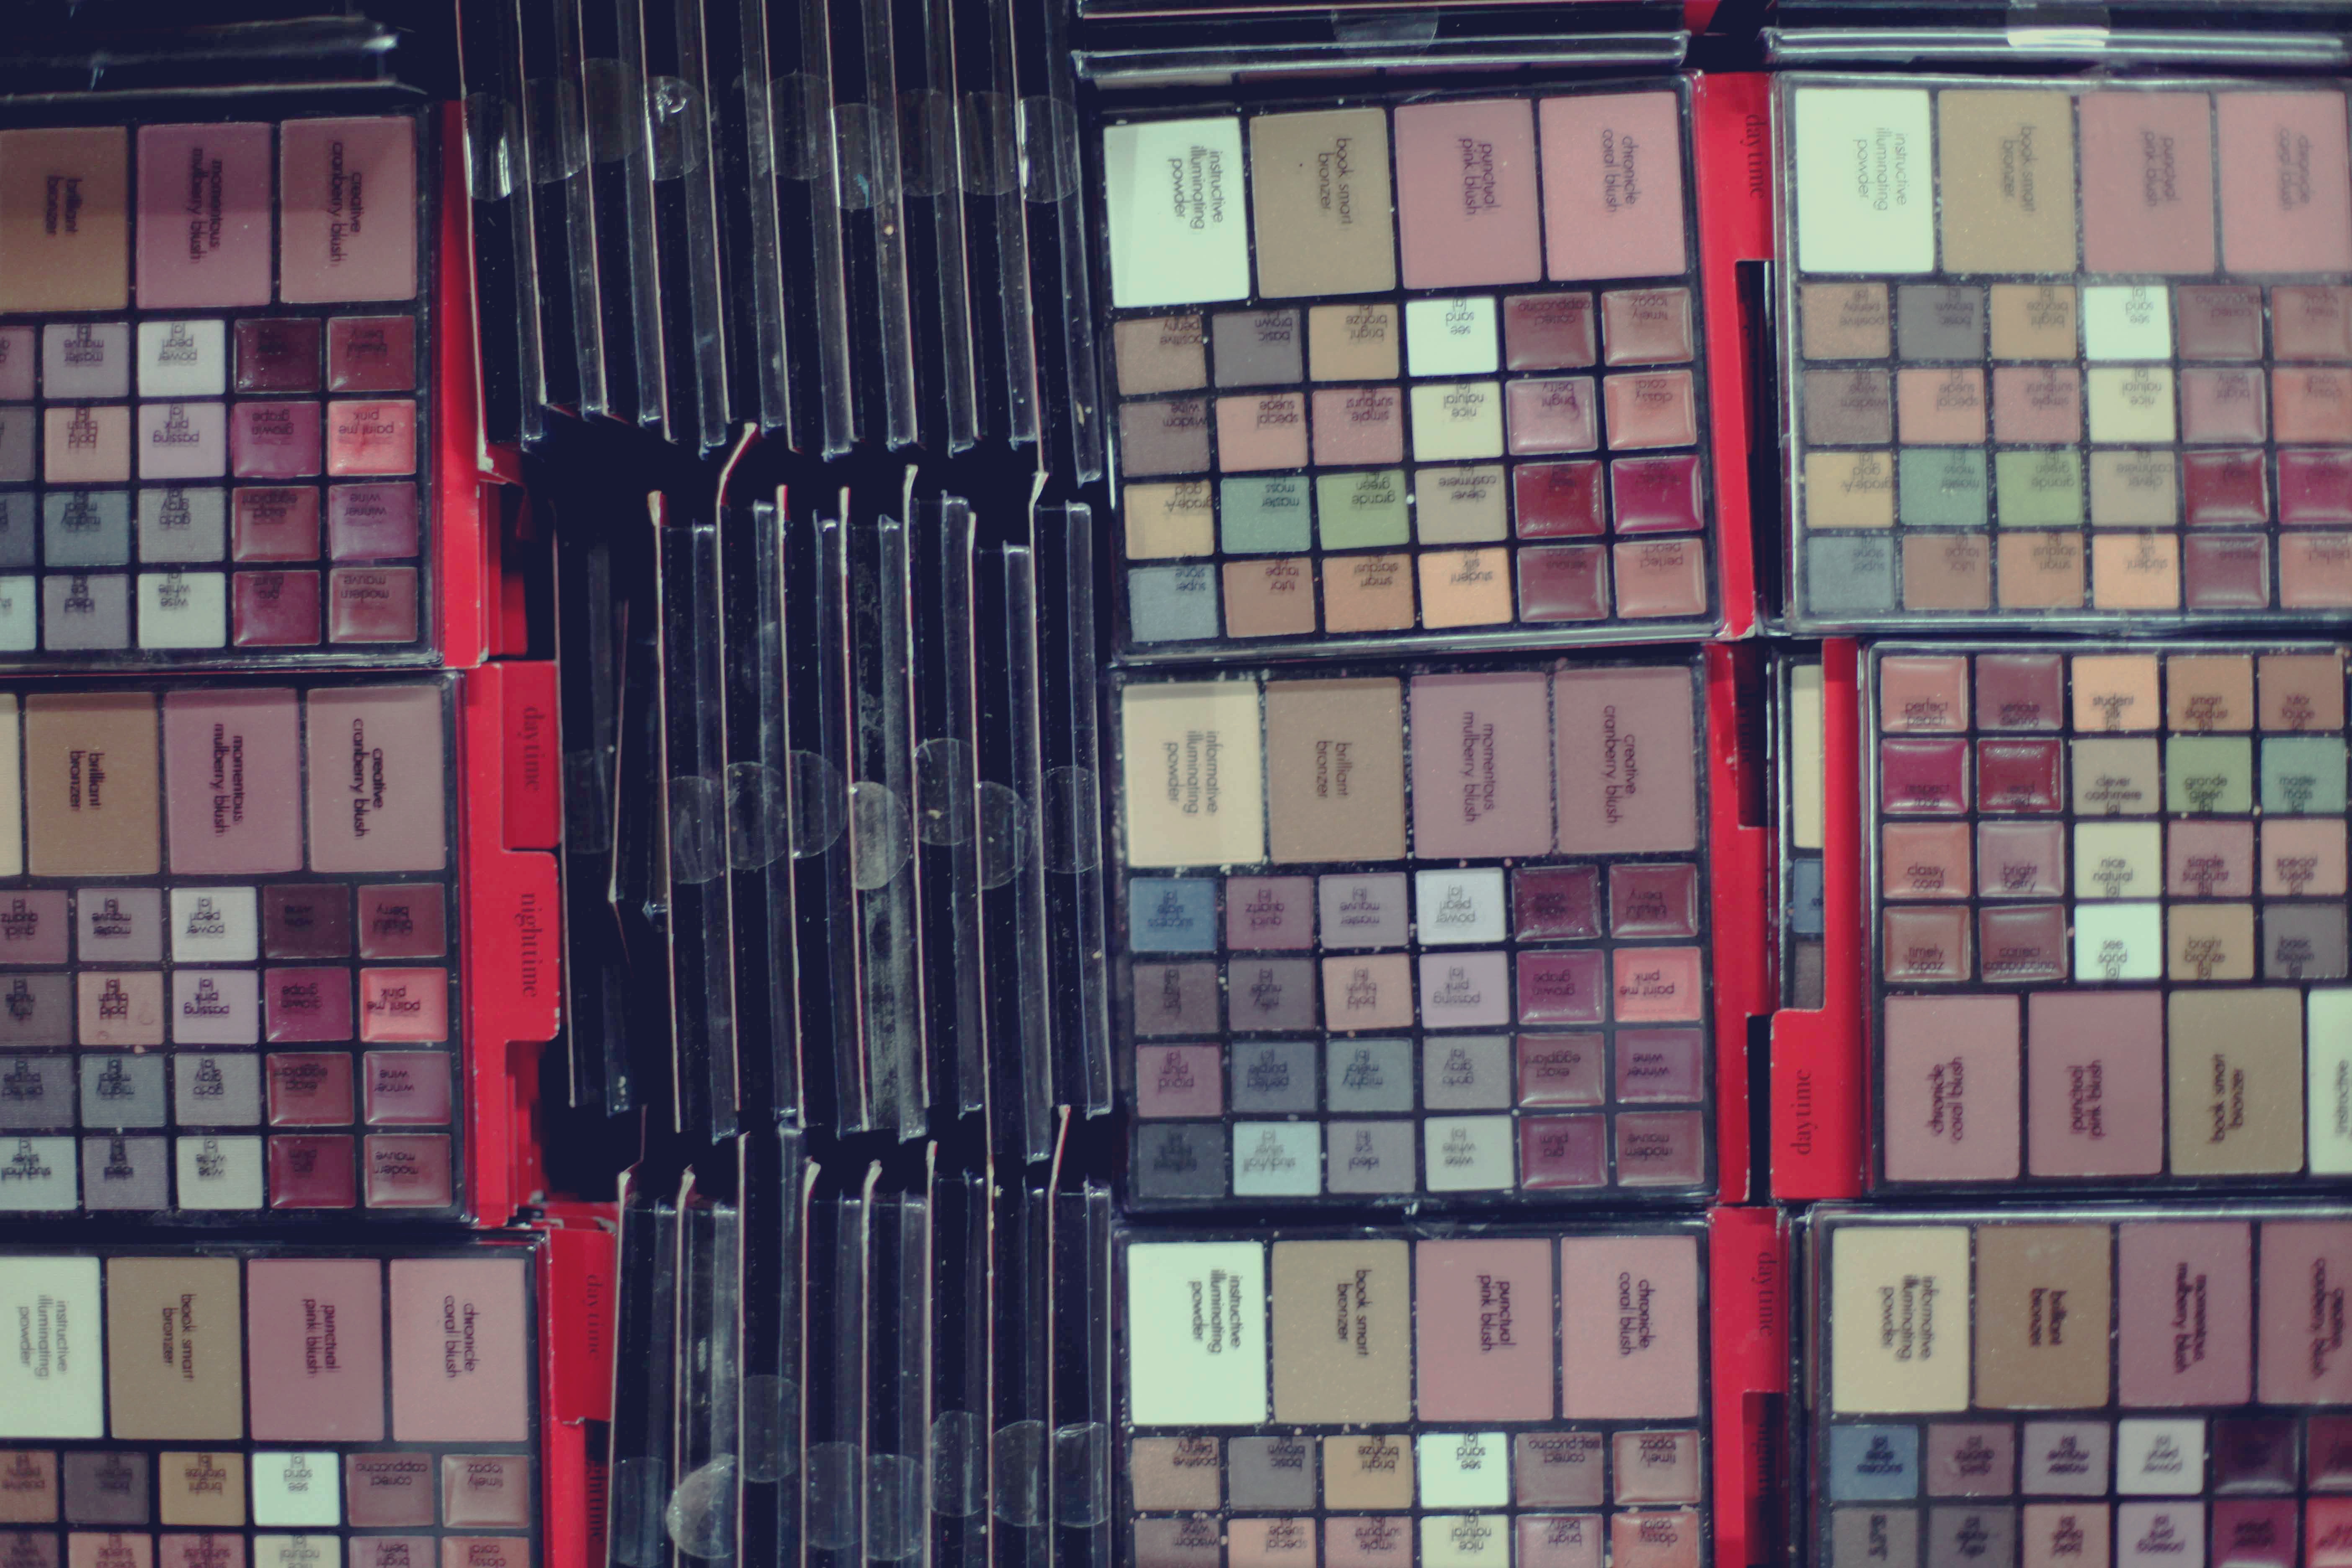
window, glass, wall, color, facade, interior design, design, shape, urban area, window covering